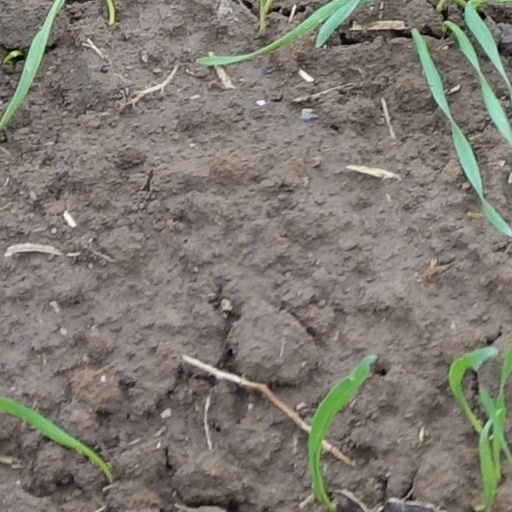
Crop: wheat